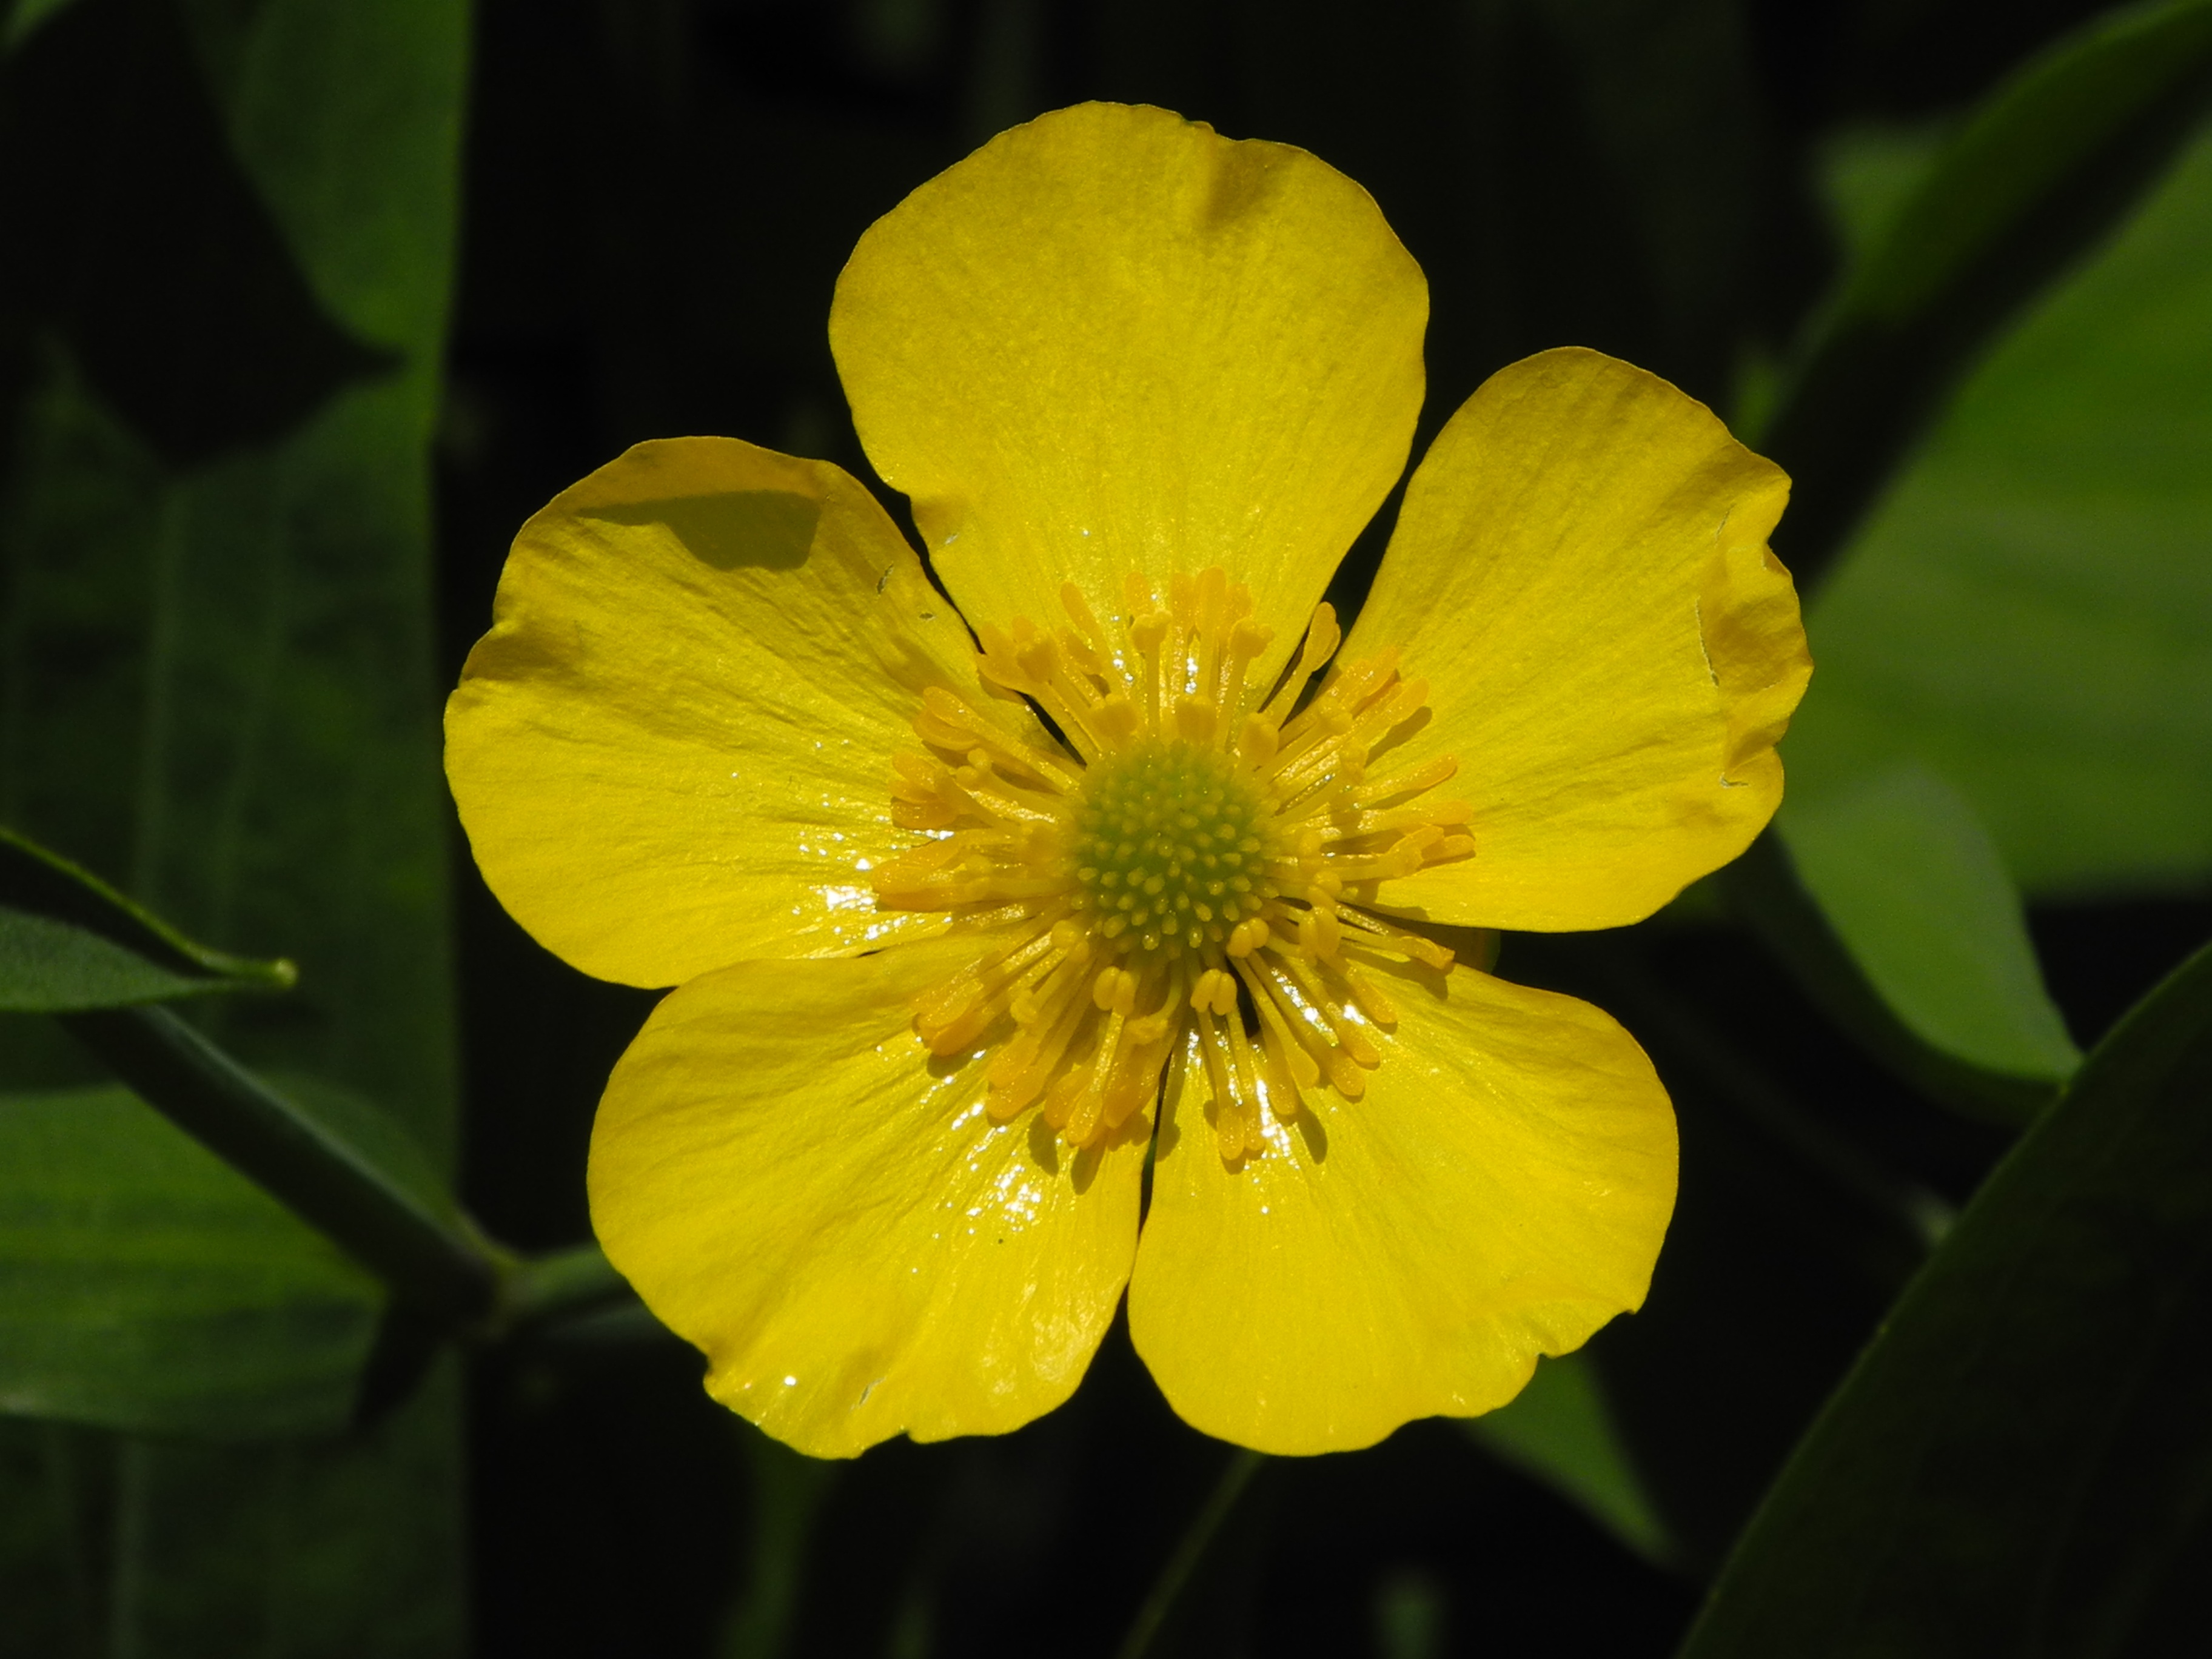
nature, blossom, plant, photography, flower, petal, bloom, summer, green, botany, yellow, close, flora, wild flower, yellow flower, wildflower, close up, buttercup, yellow flowers, macro photography, flowering plant, plant stem, land plant, large flowered evening primrose